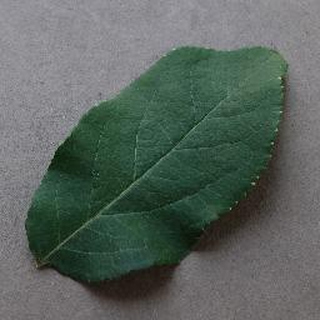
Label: healthy_apple